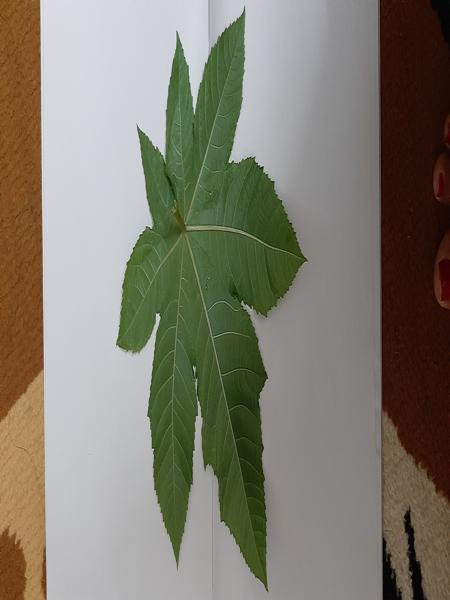
Plant: Castor